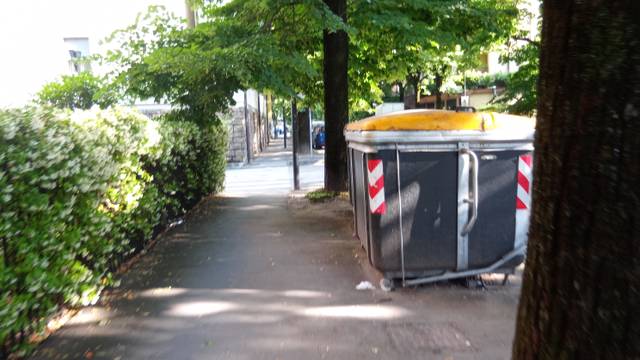
Region: Italy
Coordinates: 45.398, 11.862